Boris Yeltsin

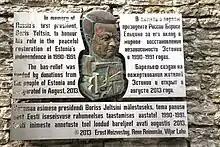
Memorial to Yeltsin in Tallinn, Estonia

Yeltsin died of congestive heart failure on 23 April 2007, aged 76. According to experts quoted by "Komsomolskaya Pravda", the onset of Yeltsin's condition began during his visit to Jordan between 25 March and 2 April. He is buried in the Novodevichy Cemetery on 25 April 2007, following a period during which his body had lain in repose in the Cathedral of Christ the Saviour in Moscow.